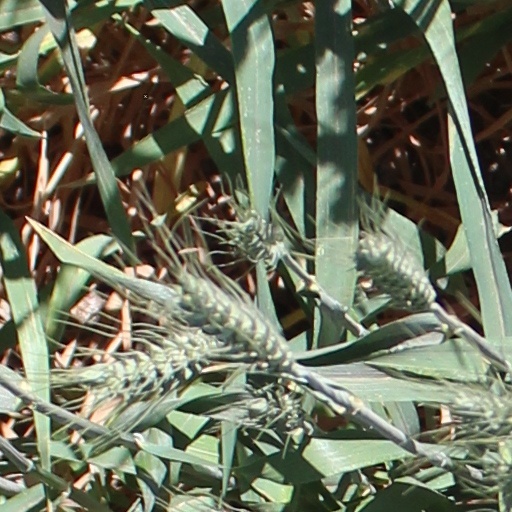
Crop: wheat